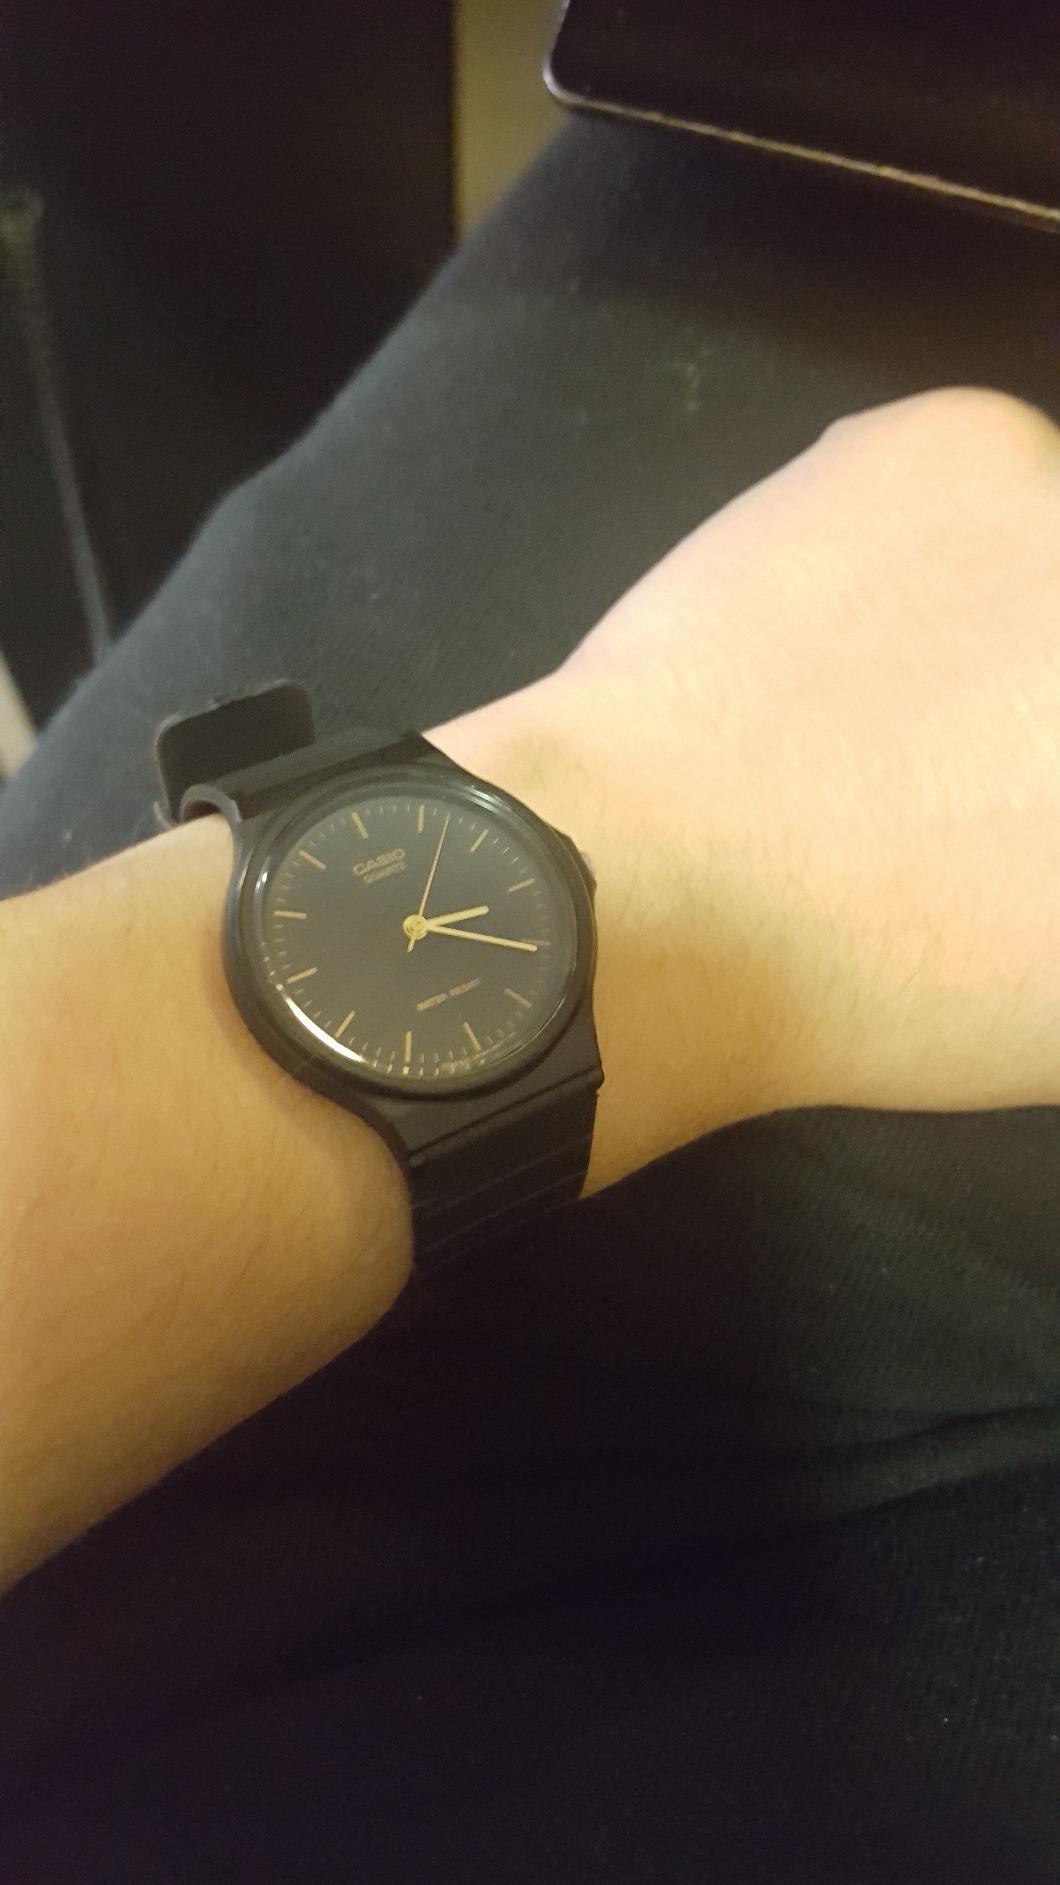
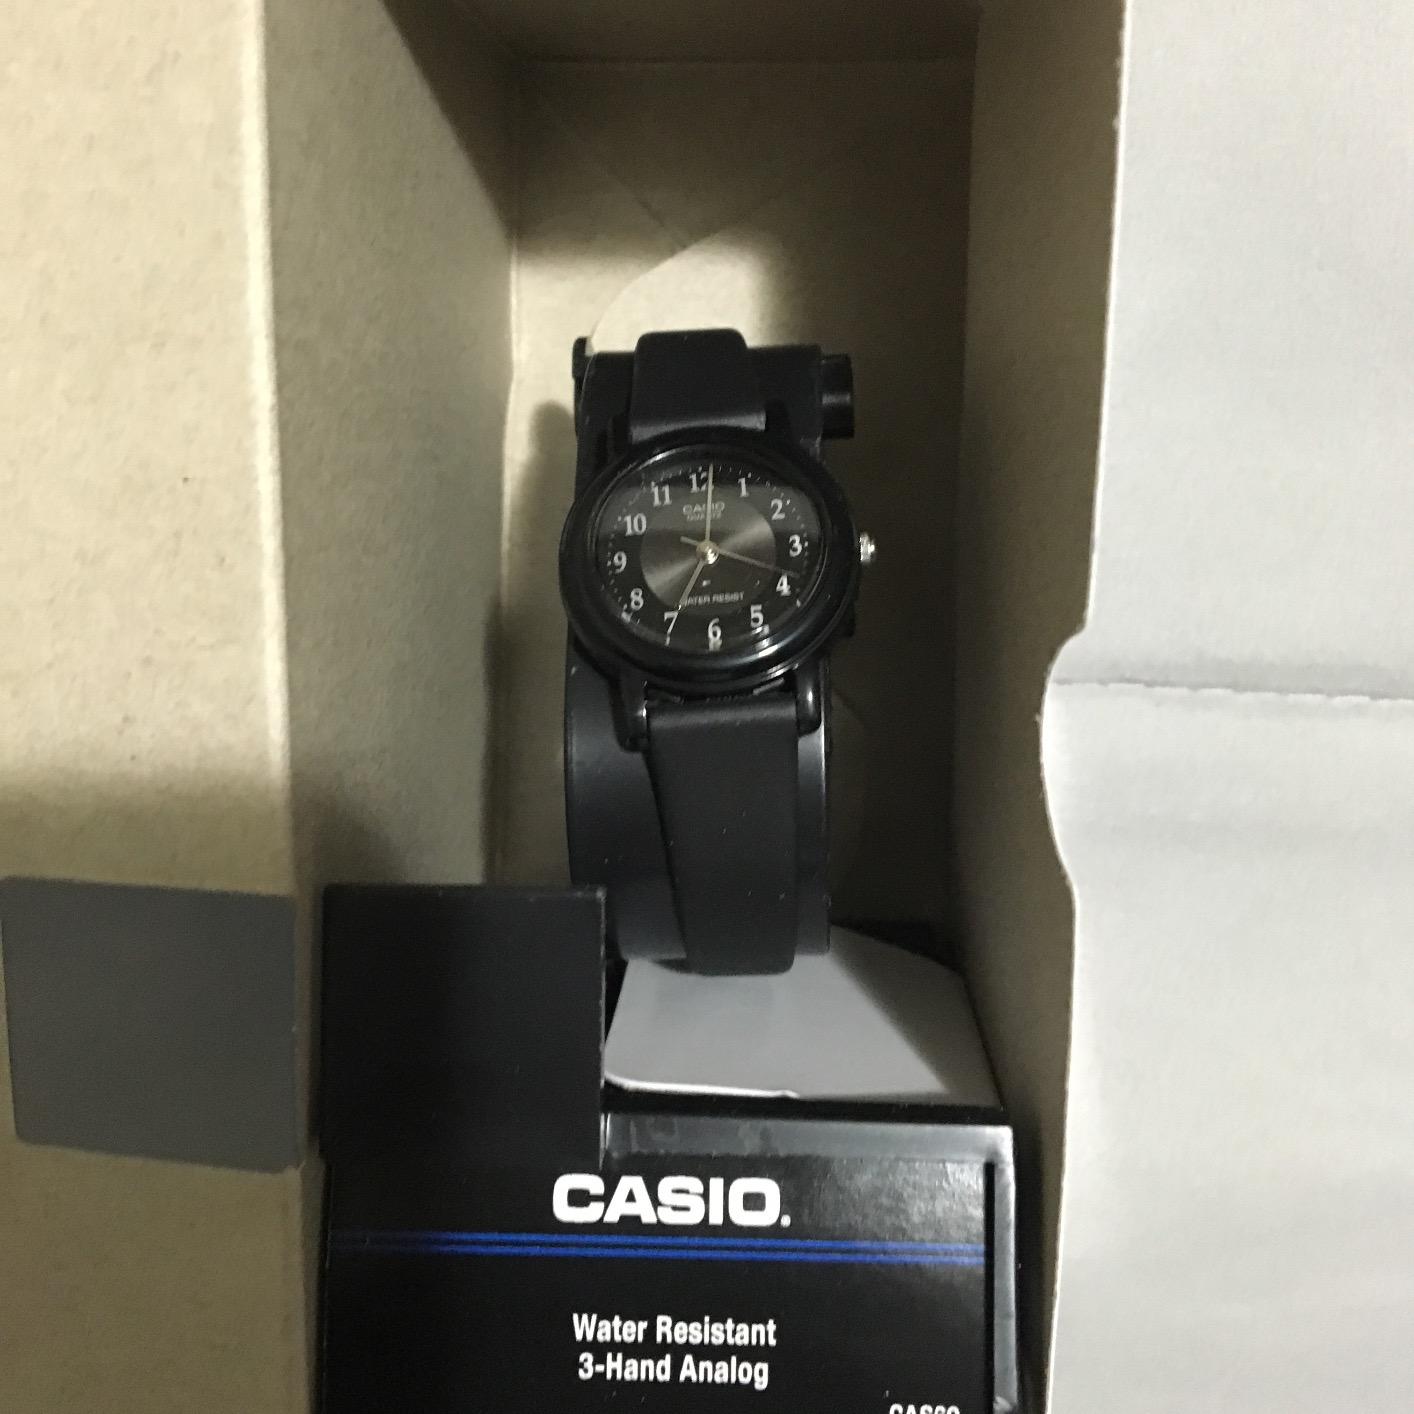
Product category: accessories_watch
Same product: no